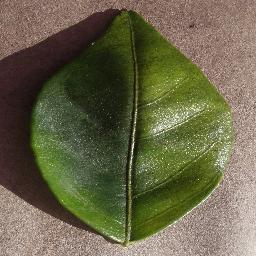
Label: Orange___Haunglongbing_(Citrus_greening)